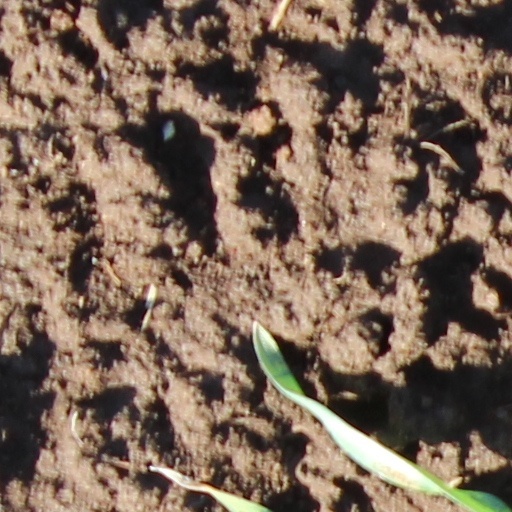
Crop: wheat